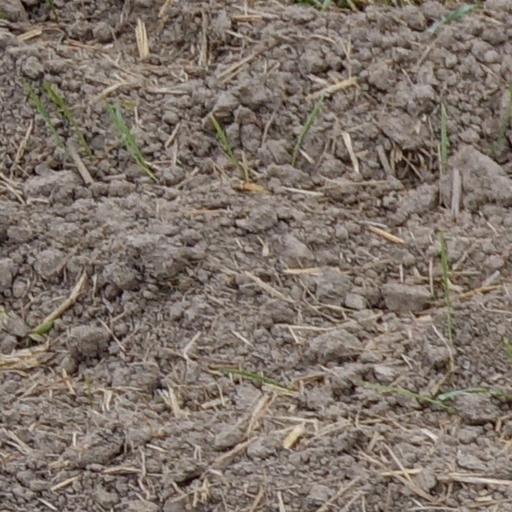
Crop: wheat